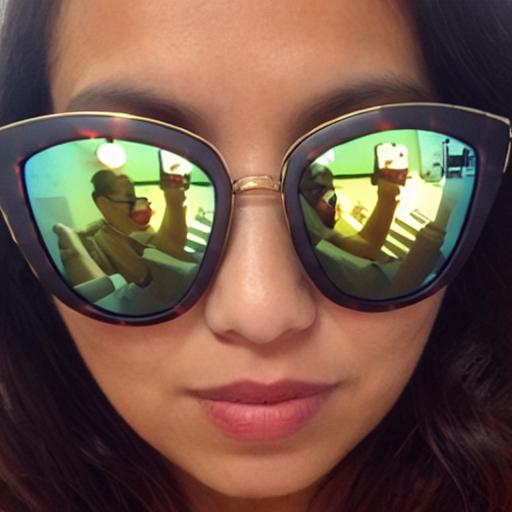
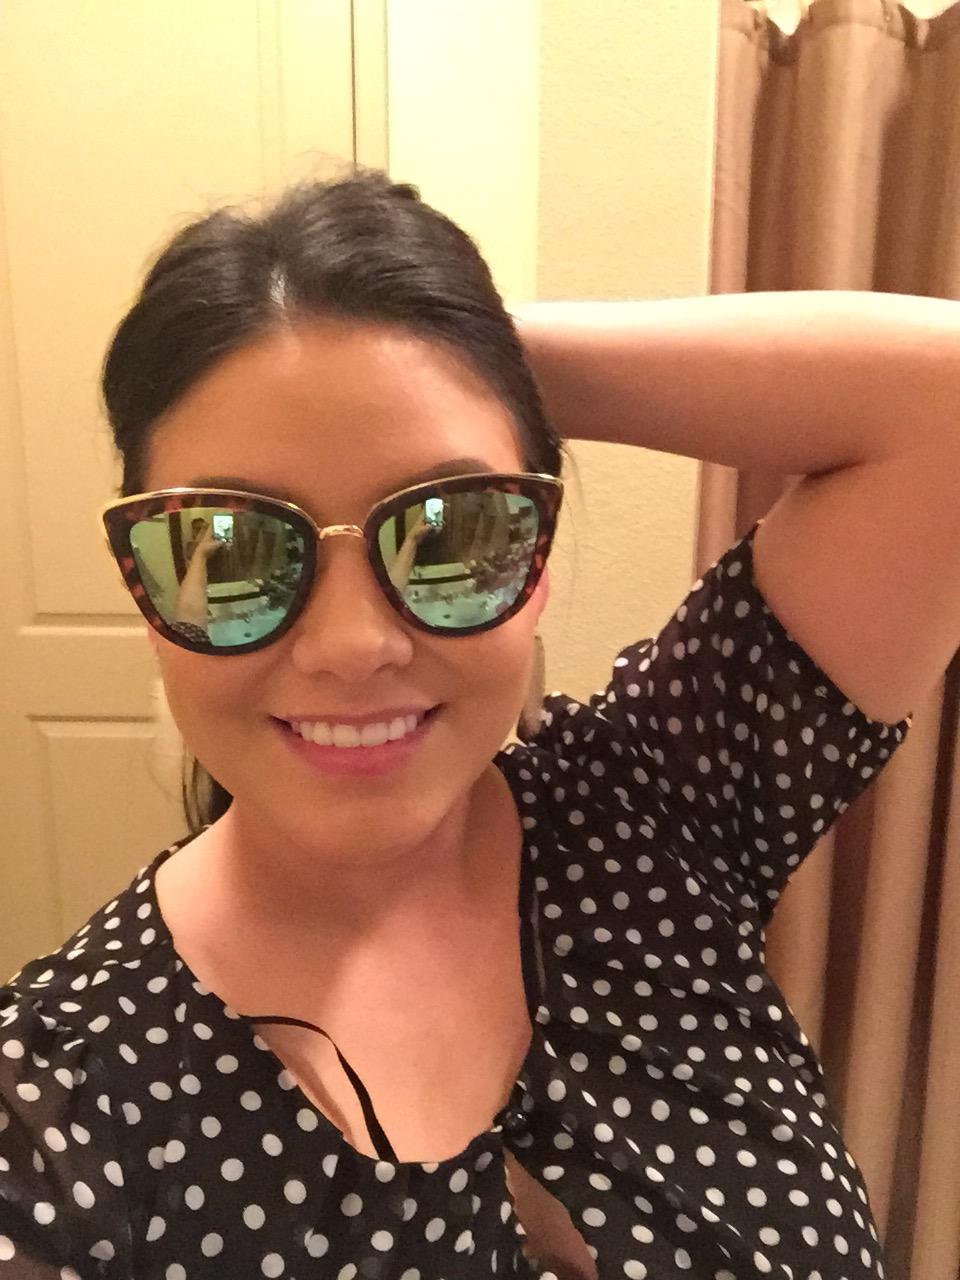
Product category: accessories_sunglasses
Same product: no